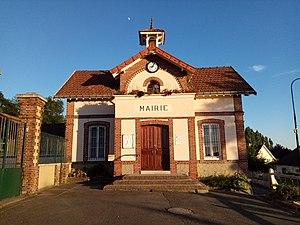
Mairie de Villiers-le-Morhier
Villiers-le-Morhier est une commune française située dans le département d'Eure-et-Loir en région Centre-Val de Loire.